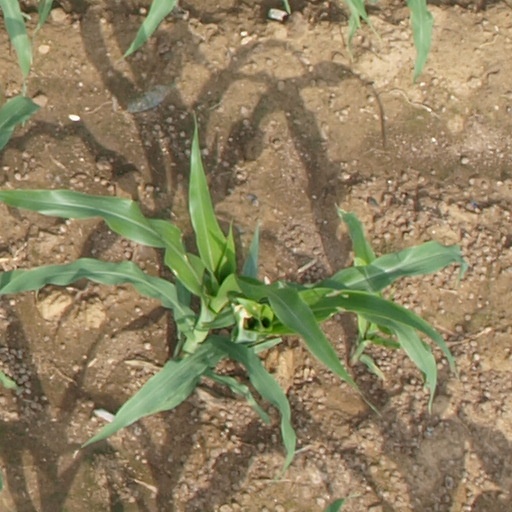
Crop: maize; corn